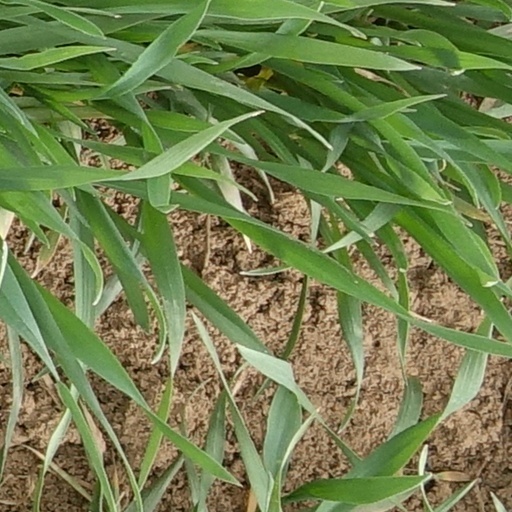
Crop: wheat